Innovia APM 100

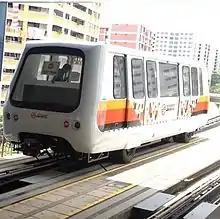
A Bombardier Innovia APM 100 train on the Bukit Panjang LRT Line

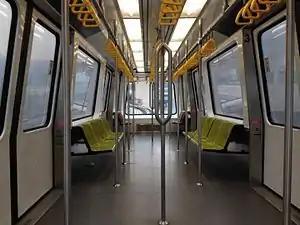
Interior of a new Innovia APM 100 car on the Bukit Panjang LRT

The Innovia APM 100 (C801) began operations on the Bukit Panjang LRT Line in 1999. These cars are similar to the C-100s formerly used at Singapore Changi Airport's Skytrain system in the early 1990s, jointly built by Westinghouse and Adtranz (acquired by Bombardier). Most of the new features available in newer MRT train cars are found here as well.